Amy Matysio

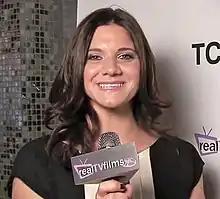
Matysio in 2010

Matysion was born in Regina, Saskatchewan. She holds a Bachelor of Fine Arts in Theatre (Performance) from the University of Regina and has also studied at York St John University in York, England.